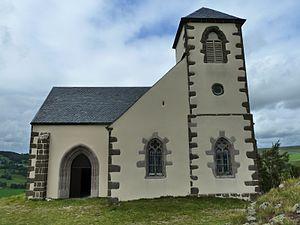
Chapelle Notre-Dame de Valentine - Ségur-les-Villas - Cantal - France
La chapelle Notre-Dame de Valentine est une chapelle catholique française du XIIᵉ siècle agrandie au XXᵉ siècle, située en Auvergne à proximité du village de Ségur-les-Villas.
Ségur-les-Villas est une commune française située dans le département du Cantal, en région Auvergne-Rhône-Alpes.